Abraham Curry

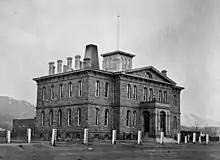
Curry was the first superintendent of the Carson City Mint.

Three months after the completion of the railroad project, Curry died of a stroke on October 19, 1873. In homage to its first superintendent, the Carson City Mint was closed that day. He was buried in Lone Mountain Cemetery in the largest funeral ever held in Carson City. A popular legend recounts that he had left only one silver dollar in his pocket for his wife Mary at the time of his death.